Angela's Ashes (film)

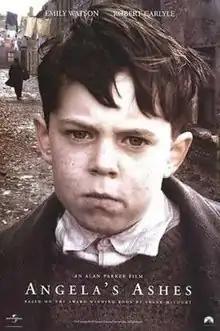
Theatrical release poster

Angela's Ashes is a 1999 biographical drama film based on the memoir of the same name by Frank McCourt. An international co-production between the United States, the United Kingdom, and Ireland, it was co-written and directed by Alan Parker, and stars Emily Watson, Robert Carlyle, Joe Breen, Ciaran Owens, and Michael Legge, the latter three playing the Young, Middle, and Older Frank McCourt, respectively.